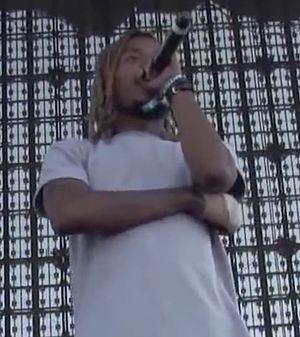
Fetty Wap, de son vrai nom Willie Maxwell II, né le 7 juin 1991 à Paterson, au New Jersey, est un rappeur et chanteur américain. Il se fait mondialement connaître avec son single à succès Trap Queen, publié en 2014, classé deuxième au Billboard Hot 100 de mai 2015, suivi des singles 679 et My Way. Il signe avec 300 Entertainment en novembre 2014 et publie son premier album homonyme en septembre 2015. La même année, il est sélectionné par le magazine XXL pour faire partie de la 2015 Freshman Class.